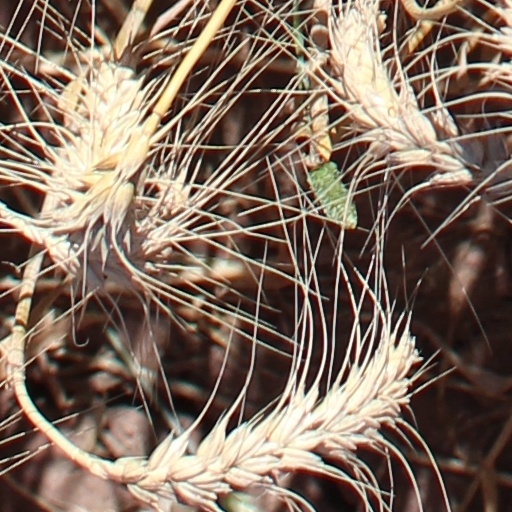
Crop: wheat